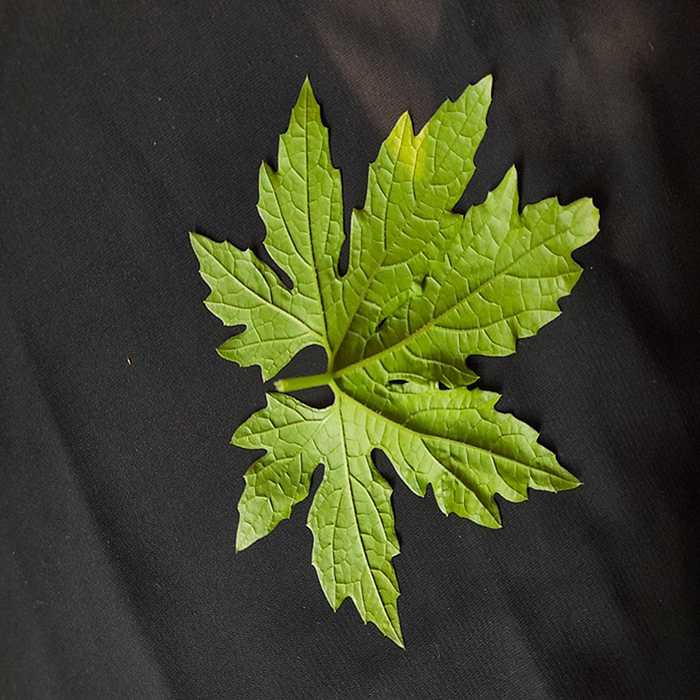
Plant: Bitter Gourd
Label: Fresh leaf